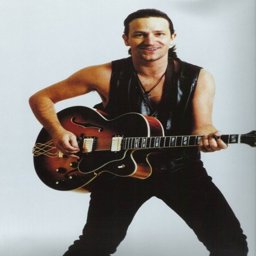
bono - red guitar on fire ... that gorgeous smile